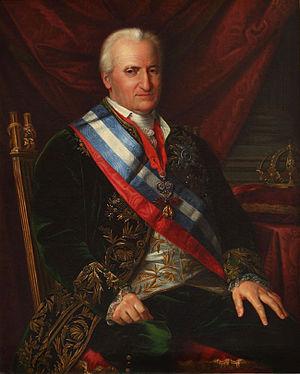
Charles IV, né le 11 novembre 1748 à Portici et mort le 20 janvier 1819 à Rome, est roi d'Espagne du 14 décembre 1788 au 19 mars 1808. Second fils de Charles III et de Marie-Amélie de Saxe, il devient l'héritier du Trône lorsque son frère aîné, Philippe-Antoine, fut exclu de la succession en août 1759 pour déficience mentale aggravée.